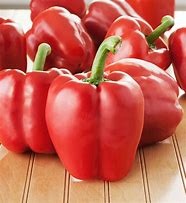
Label: capsicum